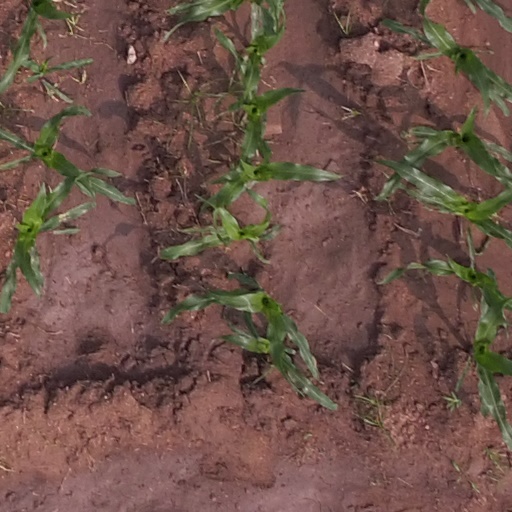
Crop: maize; corn